Sonderaktion 1005

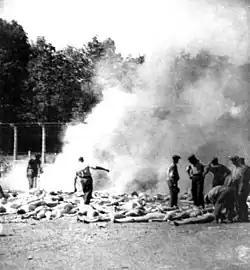
Burning of bodies at Auschwitz-Birkenau by Sonderkommando prisoners in 1944 (secret photo by prisoner Alberto Errera)

Blobel began his work experimenting at the Chełmno extermination camp (Kulmhof). Attempts to use incendiary bombs to destroy exhumed bodies were unsuccessful, as the weapons set fire to nearby forests. The most effective way was eventually found to be giant pyres on iron grills. The method involved building alternating layers of corpses and firewood on railway tracks. After the pyre burned down, remaining bone fragments could be crushed by pounding with heavy dowels or in a grinding machine and then re-buried in pits. The operation officially began at Sobibor extermination camp. The "Leichenkommando" exhumed the bodies from mass graves around the camp and then burned them; their work done, they themselves were then executed. The process then moved to Bełżec in November 1942. The Auschwitz and Majdanek camps had crematoria with furnace rooms on site to dispose of the bodies and so the "Aktion 1005" commandos were not needed there. "Surplus" corpses were burned by their own prisoners "(pictured)".